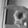
ASL letter: P